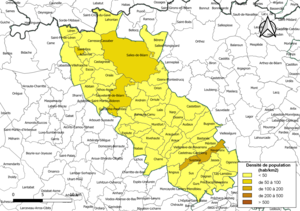
Carte des densités de population (millésimée 2016) des communes de la Communauté de communes du Béarn des Gaves, département des Pyrénées-Atlantiques, France. Composition au 1er janvier 2019.
La communauté de communes du Béarn des Gaves est une communauté de communes française située dans le département des Pyrénées-Atlantiques dans la région Nouvelle-Aquitaine.